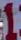
Number: 1